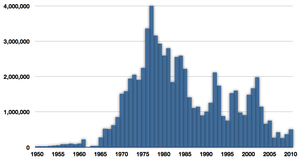
Lodde / Fiskeri
Den globale fangst af lodde i tons (kilde: FAO).
Lodde er en 11-20 cm lang loddefisk, som lever i store stimer i de arktiske farvande.